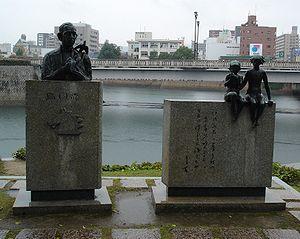
Miekichi Suzuki est un auteur japonais de romans et livres pour la jeunesse. Il passe pour le fondateur du genre au Japon.